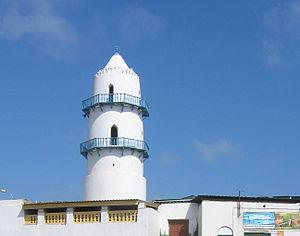
La mosquée Hamoudi, devenu l'édifice emblématique de Djibouti, fut construite en 1906.